Bhupesh Baghel

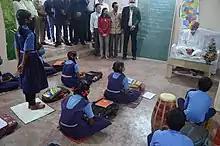
Chief Minister Bhupesh Baghel reached the Mohalla class under "Padhai Tuhar Dwar" in Durg district.

National Health Family Survey (NHFS)- 4 (2015–16), Chhattisgarh is one of the top states in India with high levels of malnutrition and anaemia among children and women. The scheme launched on 2 October 2019 on the occasion of Mahatma Gandhi’s 150 birth anniversary aims to reduce malnutrition and anaemia levels in the state in the next three years. As of March 2020, around 68 thousand children were cured of malnutrition in one year under this campaign.